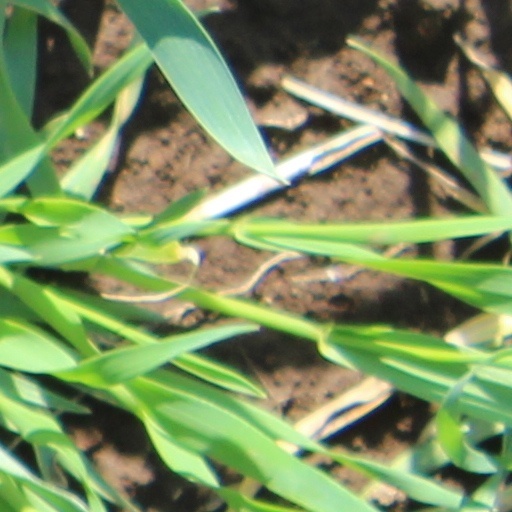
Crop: wheat